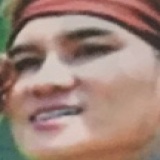
ca sĩ Lâm Chấn Huy